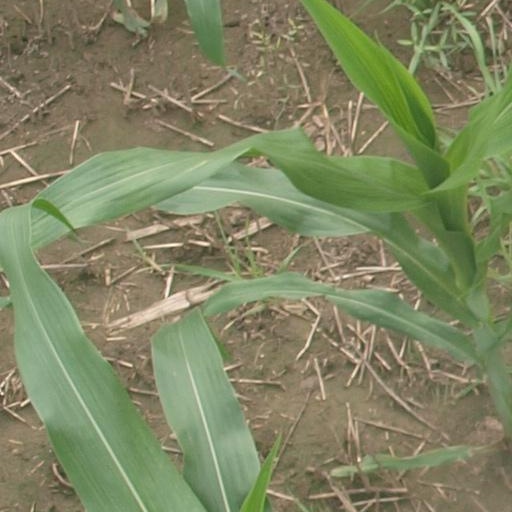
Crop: maize; corn